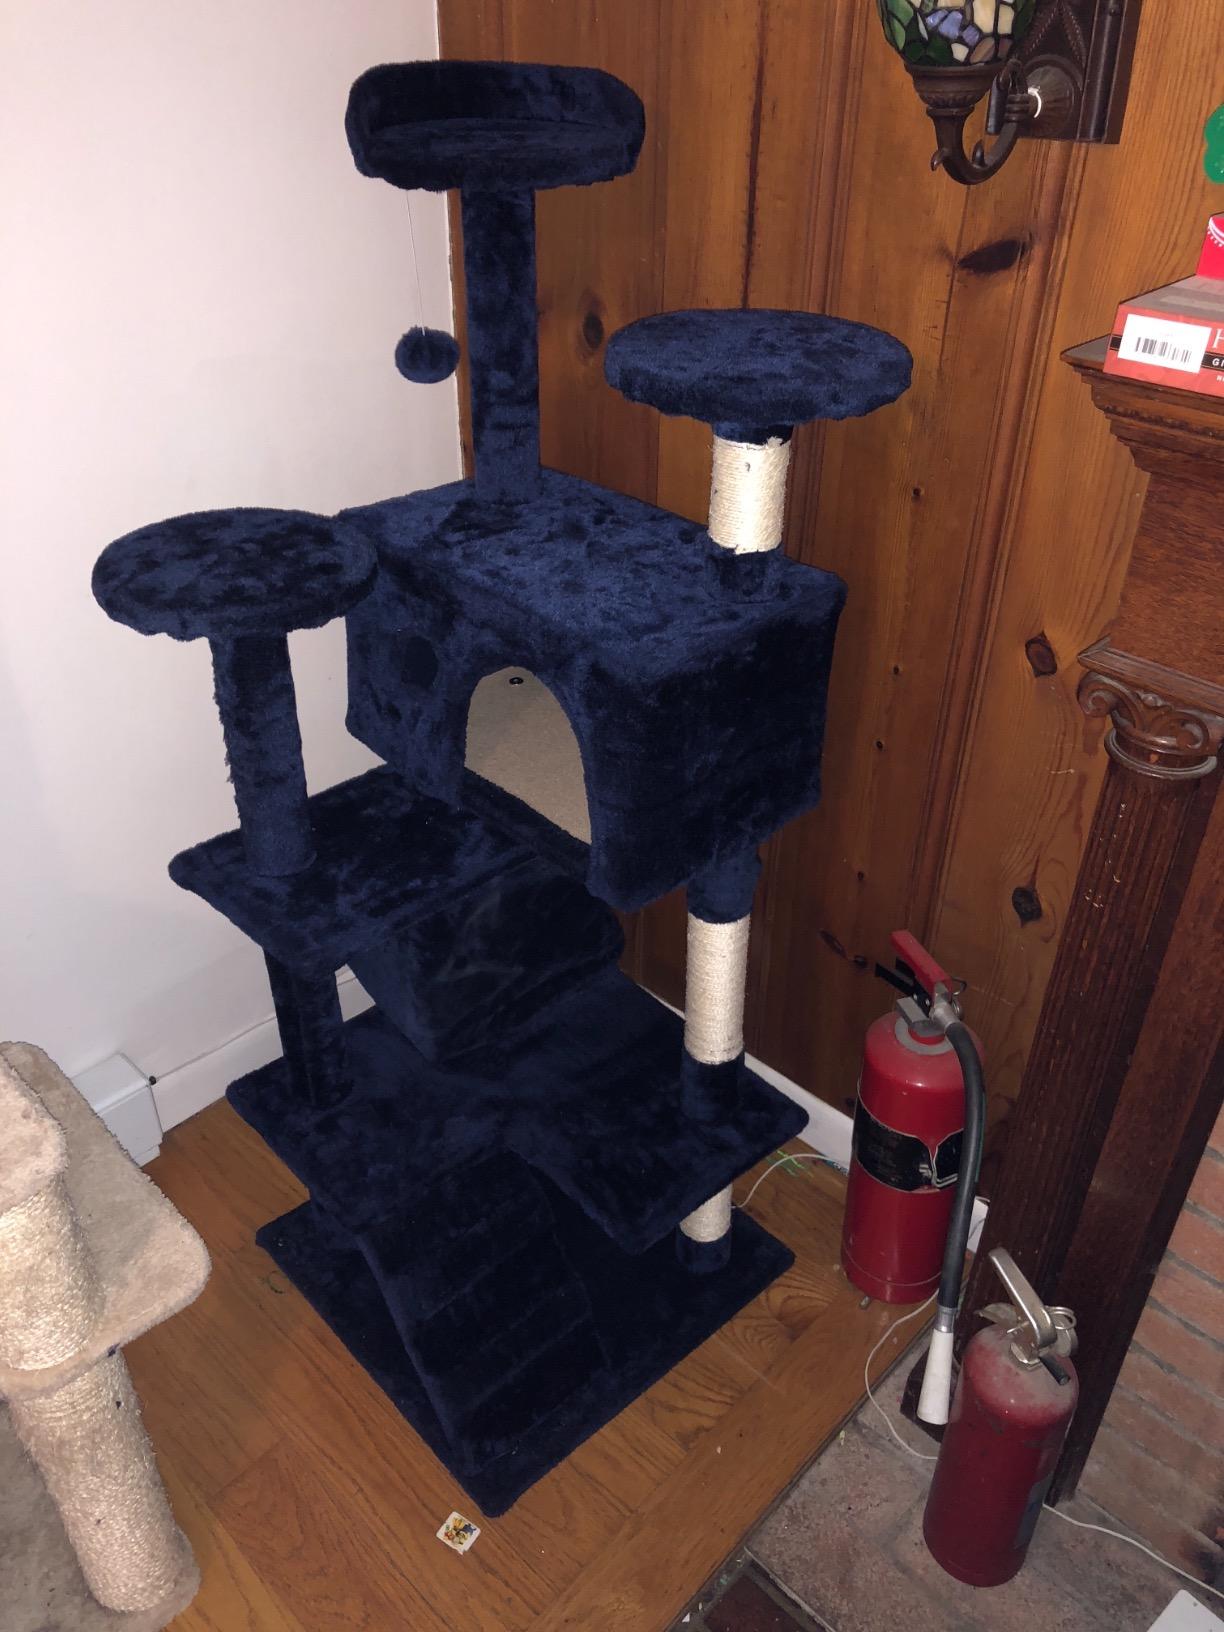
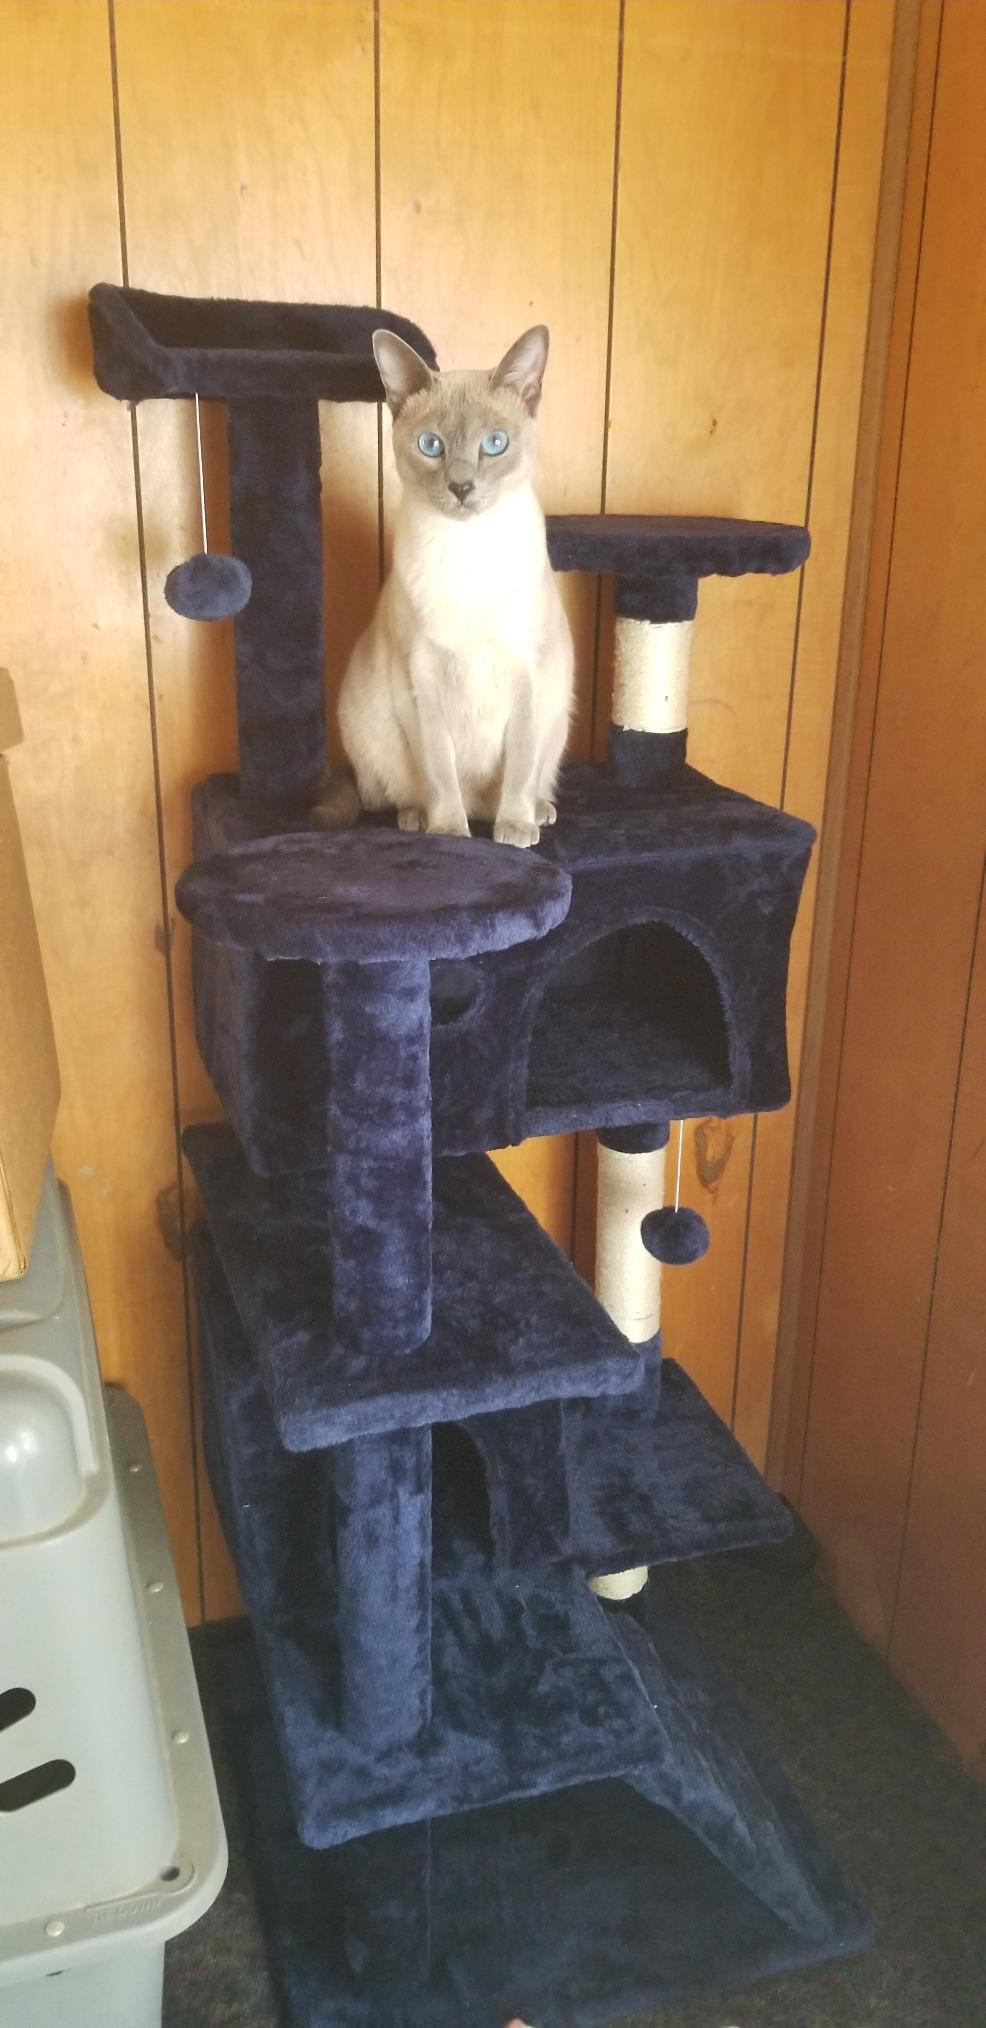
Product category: items_cat tree
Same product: yes